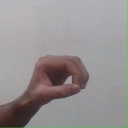
अक्षर: औ